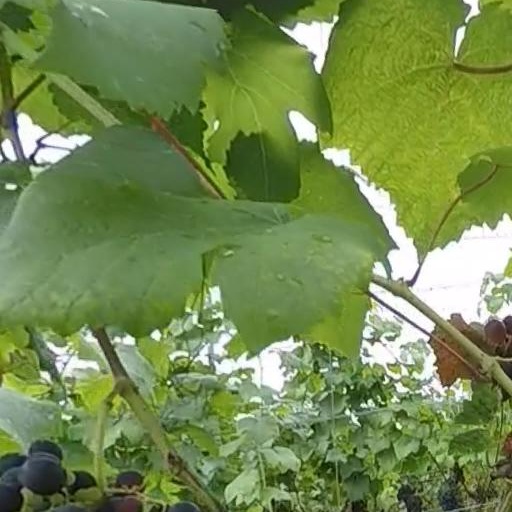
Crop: grape